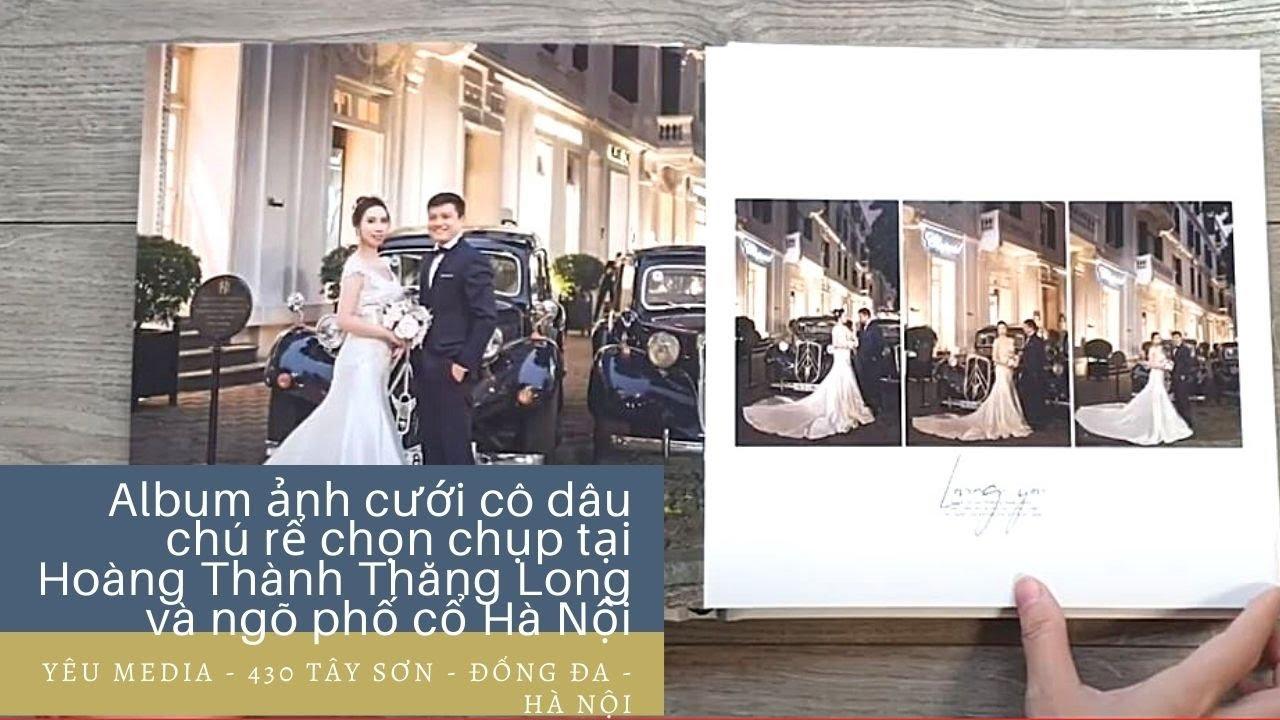
ở trên bàn có sự xuất hiện của một ấn phẩm quảng cáo